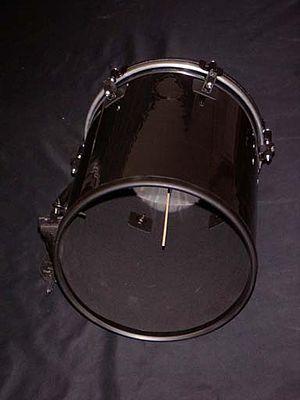
La musique brésilienne est d'une grande richesse et diversité notamment grâce à son triple héritage : américain, européen et africain. On ne saurait limiter la musique brésilienne à la samba ou à la bossa nova : au Brésil chaque région possède une tradition et une culture musicale qui lui est propre.